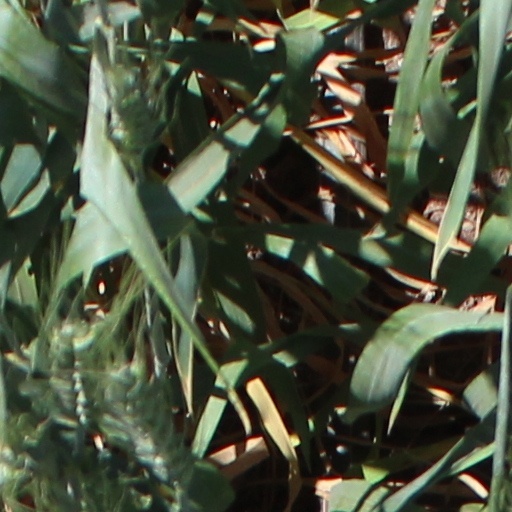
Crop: wheat